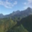
Label: mountain